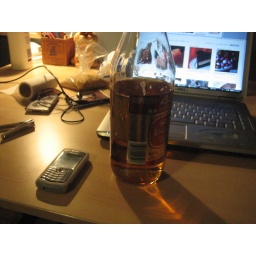
bag of rice which housed my soaked phone + shout outs to garfield in the back